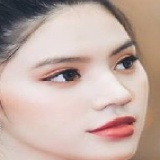
hoa hậu Jolie Nguyễn